Clint Walker

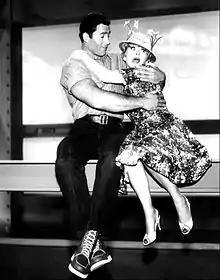
Walker on "The Lucy Show"

Walker had a role in "Kraft Suspense Theatre" (episode "Portrait of an Unknown Man", alongside Robert Duvall). He had a supporting role in the Rock Hudson–Doris Day comedy, "Send Me No Flowers" (1964).